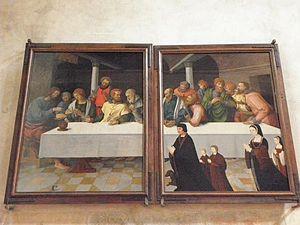
La Cène
La cocathédrale Notre-Dame de l'Annonciation de Bourg-en-Bresse, longtemps seule église paroissiale des Burgiens après la suppression de la paroisse Saint-Pierre, fut de 1515 à 1534 le siège de l'éphémère diocèse de Bourg. Elle est classée au titre des monuments historiques le 21 décembre 1914. Elle a été érigée en cocathédrale du diocèse de Belley-Ars en 1992.